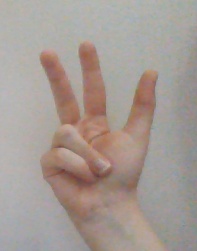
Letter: al